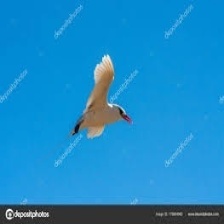
Species: RED BILLED TROPICBIRD
Scientific name: PHAETHON AETHEREU